36th G8 summit

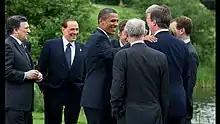
G8 leaders sharing an informal moment outside formal meetings

The Group of Seven (G7) was an unofficial forum which brought together the heads of the richest industrialized countries: France, Germany, Italy, Japan, the United Kingdom, the United States and, Canada starting in 1976. The Group of Eight (G8), meeting for the first time in 1997, was formed with the addition of Russia. In addition, the President of the European Commission has been formally included in summits since 1981. The summits were not meant to be linked formally with wider international institutions; and in fact, a mild rebellion against the stiff formality of other international meetings was a part of the genesis of cooperation between France's president Valéry Giscard d'Estaing and West Germany's chancellor Helmut Schmidt as they conceived the initial summit of the Group of Six (G6) in 1975.